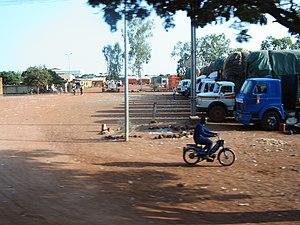
Dédougou, est une ville du Burkina Faso située à 250 km de la capitale Ouagadougou. Elle est le chef lieu du département de même nom et la capitale de la province du Mouhoun située dans la région de la Boucle du Mouhoun.